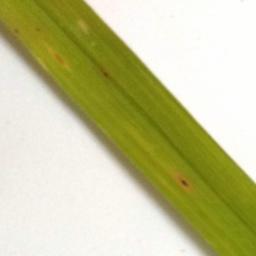
Label: Rice___Brown_Spot